Stop Cop City

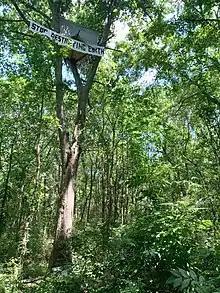
A tree sit to prevent cutting of trees at the Old Atlanta Prison Farm

Beginning in late 2021, the contested forest was occupied by self-described forest defenders who barricaded the area and constructed tree-sits to prevent trees from being cut. Forest defenders had several conflicts with police, resulting in some arrests. They have also destroyed equipment being used by developers in the forest, vandalized property belonging to corporations connected with the APF and Blackhall studios, and committed arson. In May 2022 the corporate offices of Brasfield & Gorrie in Birmingham, Alabama were vandalized, and the message "Drop Cop City Or Else" was spray-painted on the building.